Mullet (haircut)

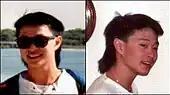
A man with a mullet in 1992

Mullets were worn by rock stars David Bowie, Rod Stewart, Keith Richards, and Paul McCartney in the early 1970s. When writing Neil Peart's eulogy in January 2020, Greg Prato asserted Peart had a mullet, based on his observations of a 1974 video, further suggesting "he also may have been one of the first rockers to sport another hairstyle – the rattail", based on a 1985 video, "The Big Money".